Charles Lyell

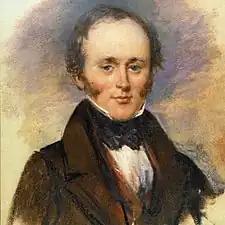
Charles Lyell at the British Association meeting in Glasgow 1840. Painting by Alexander Craig.

In 1832, Lyell married Mary Horner in Bonn, daughter of Leonard Horner (1785–1864), also associated with the Geological Society of London. The new couple spent their honeymoon in Switzerland and Italy on a geological tour of the area.